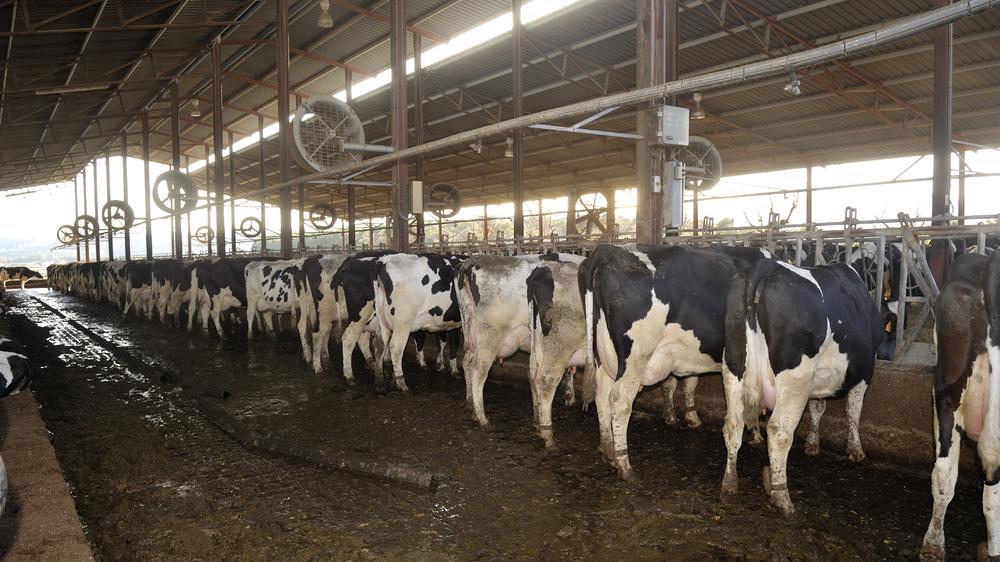
Ndiyo maziwa wa mifumo kumistari ndani ya banda na kisoso ya mifugo. Banda ili ni maseni za kupozo. Pa imane na masasi ya kutusha kwa jile usafi wa mishajibori. Mazingira yana nikana ufungaji wa kisosa unawalenga uzali shaji wa maziwa kwa wingi.